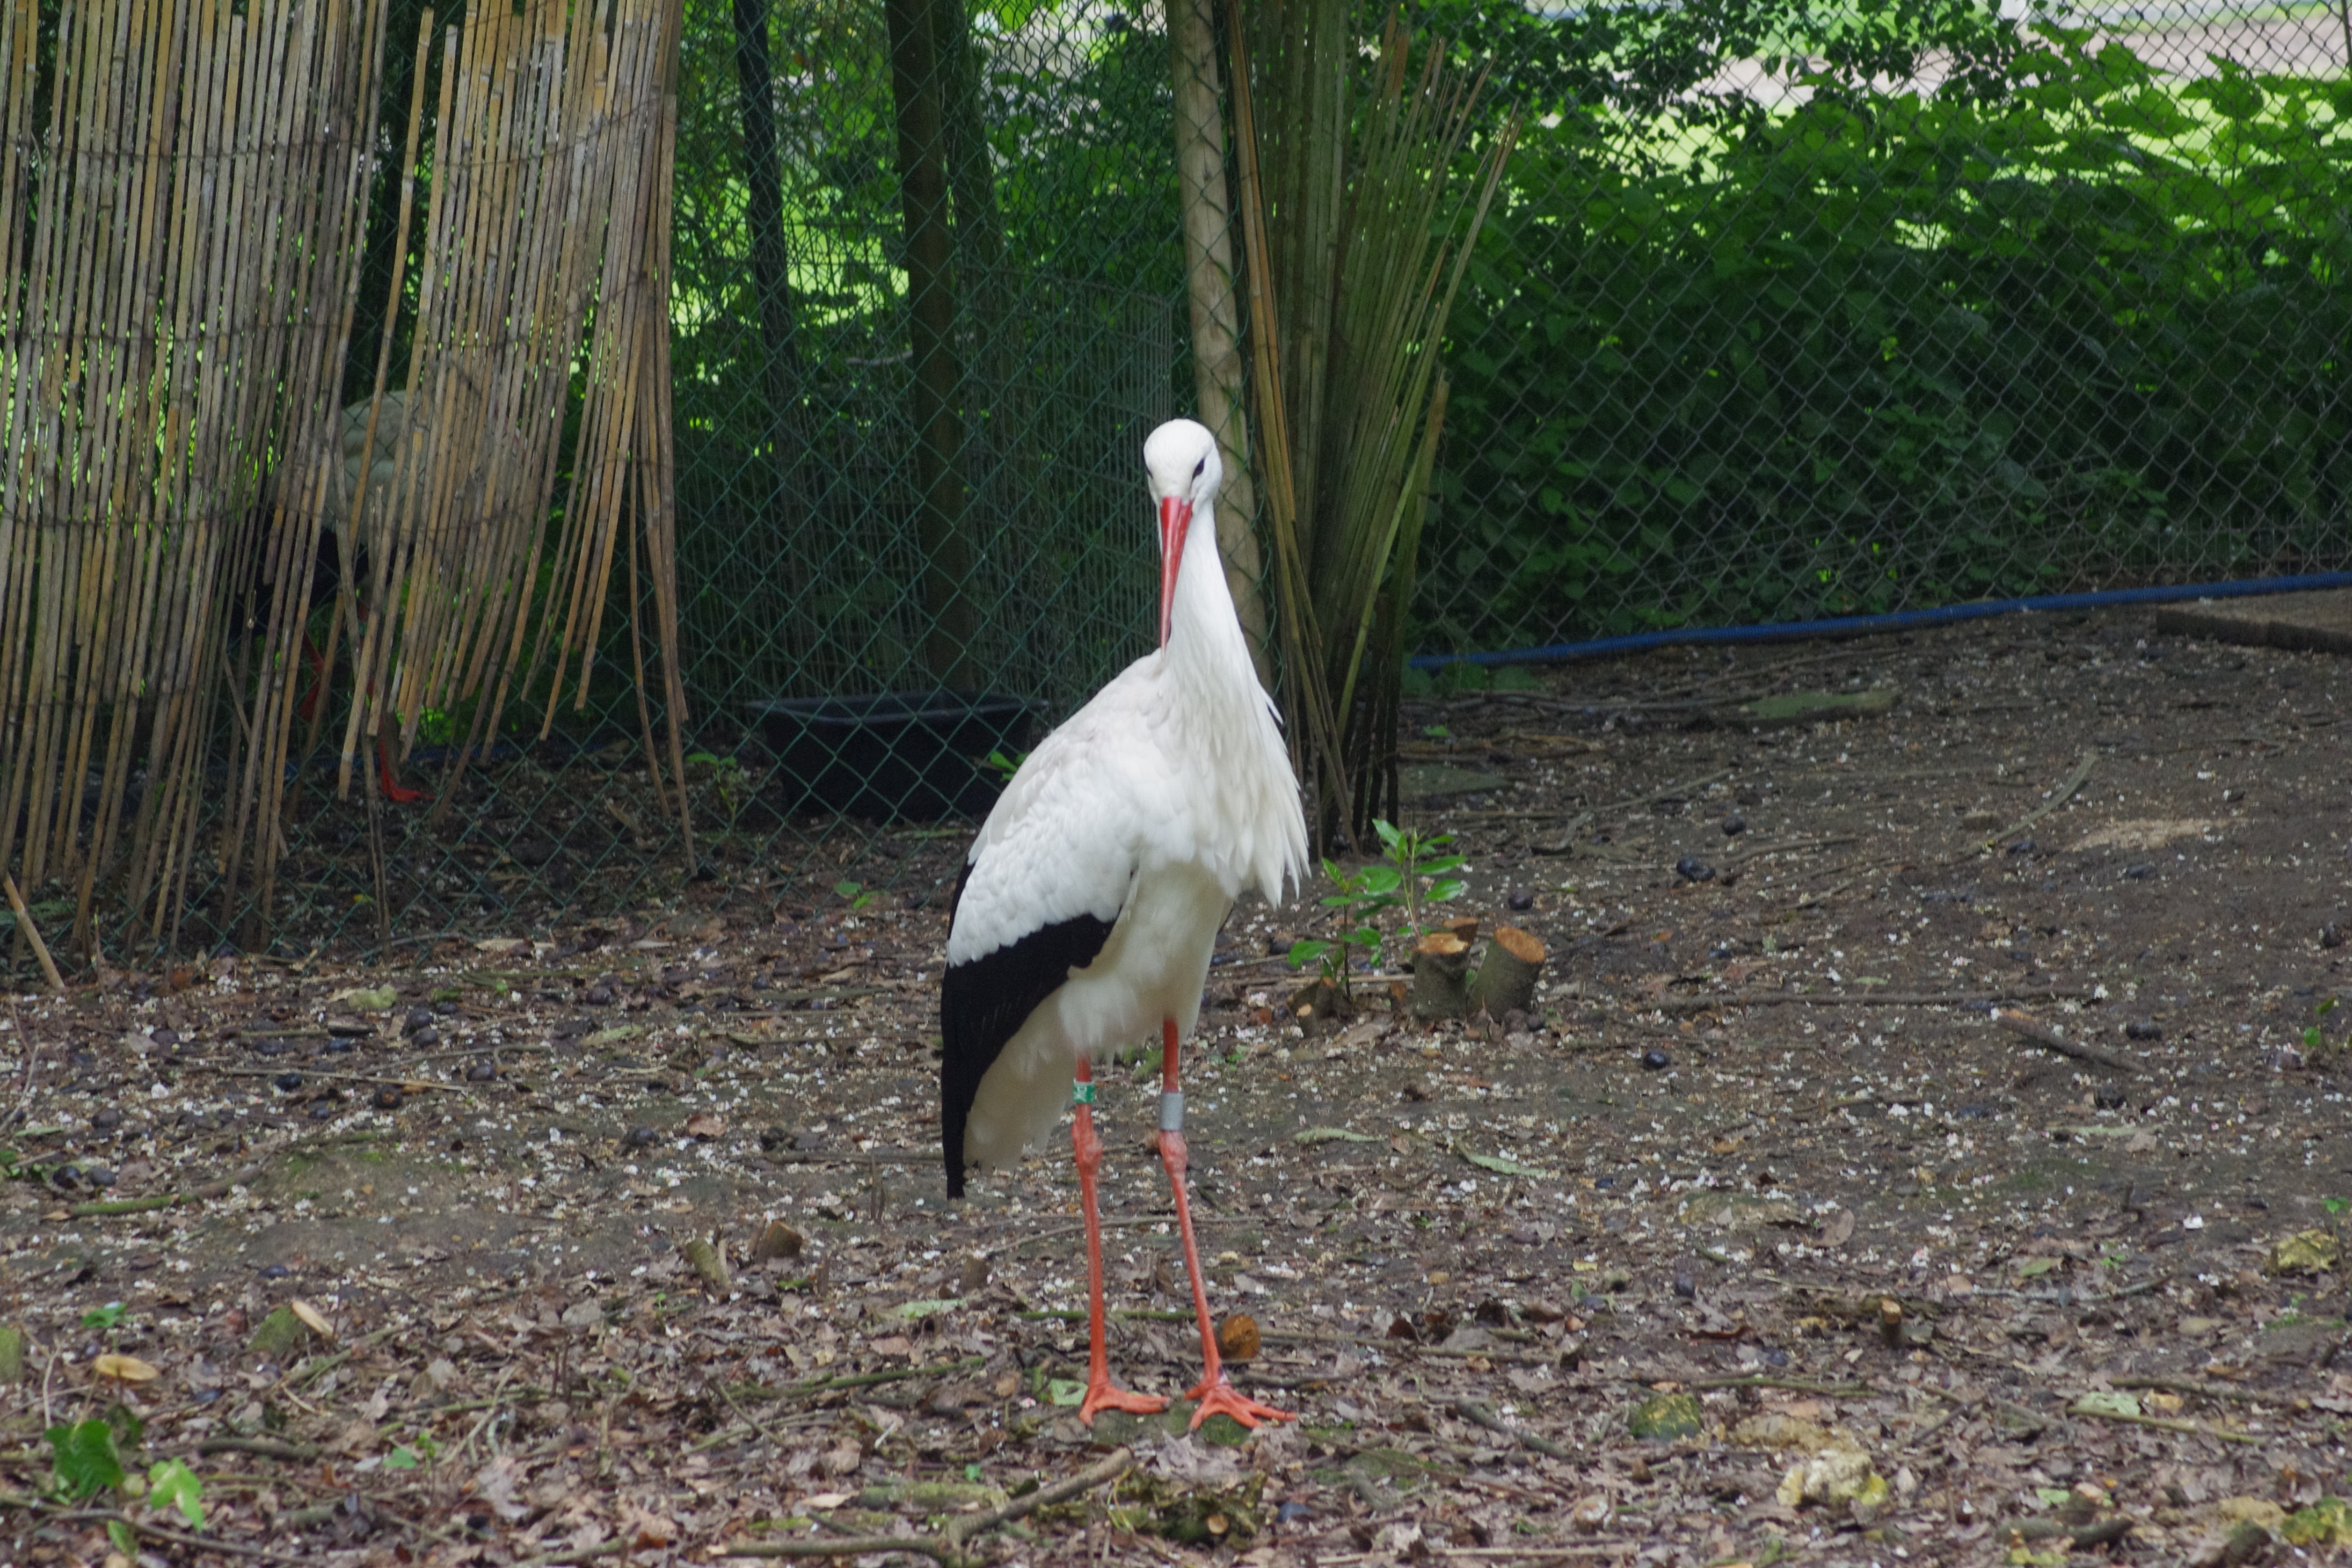
nature, bird, wildlife, zoo, beak, fauna, stork, birds, animals, vertebrate, water bird, ciconiiformes